Question: Please indicate a possible affordance area of the surfboard that can be used for carrying
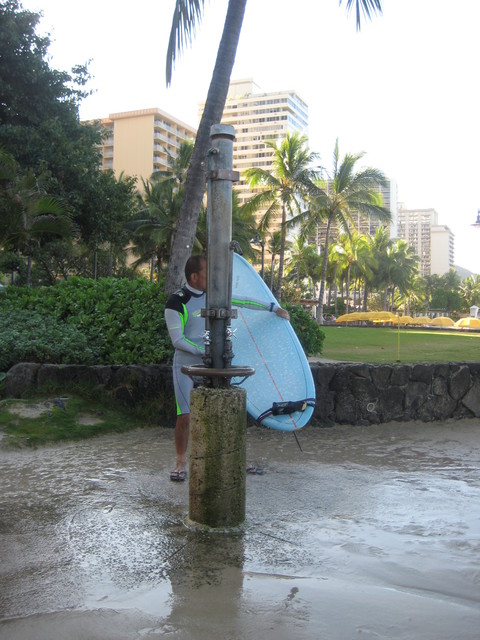
Answer: [209.323, 252.632, 306.767, 428.271]